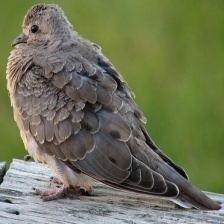
Species: MOURNING DOVE
Scientific name: ZENAIDA MACROURA